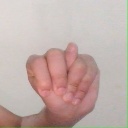
अक्षर: न